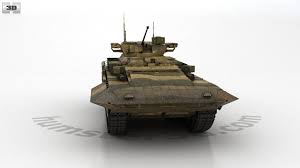
Label: BMP